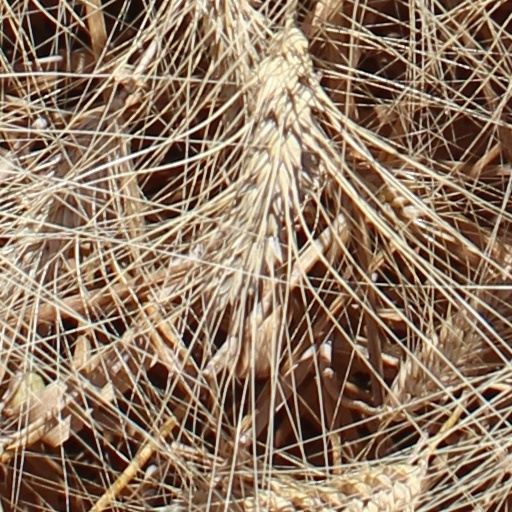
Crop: wheat